Barbizon 63

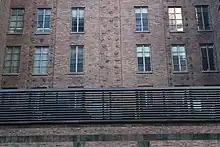
Light court in the center of the facade

BPG Properties closed the hotel in 2005 with plans to convert the building to a condominium development. Nancy Ruddy of architectural firm CetraRuddy oversaw the renovation. When the condos were completed the following year, the building was rebranded as Barbizon/63. According to a member of Berwind's sales and marketing team, the company had considered the Barbizon name "old and stodgy" but had received positive feedback about it; the number 63 was added to give the name "a modern spin". The Barbizon was split into 66 apartments, which ranged from a one-bedroom apartment costing $1 million to a , double-story penthouse costing $15 million. Fourteen women, most over the age of 50, remained in rent-controlled apartments, paying $113 to $424 per month. These women were relocated to their own floor.